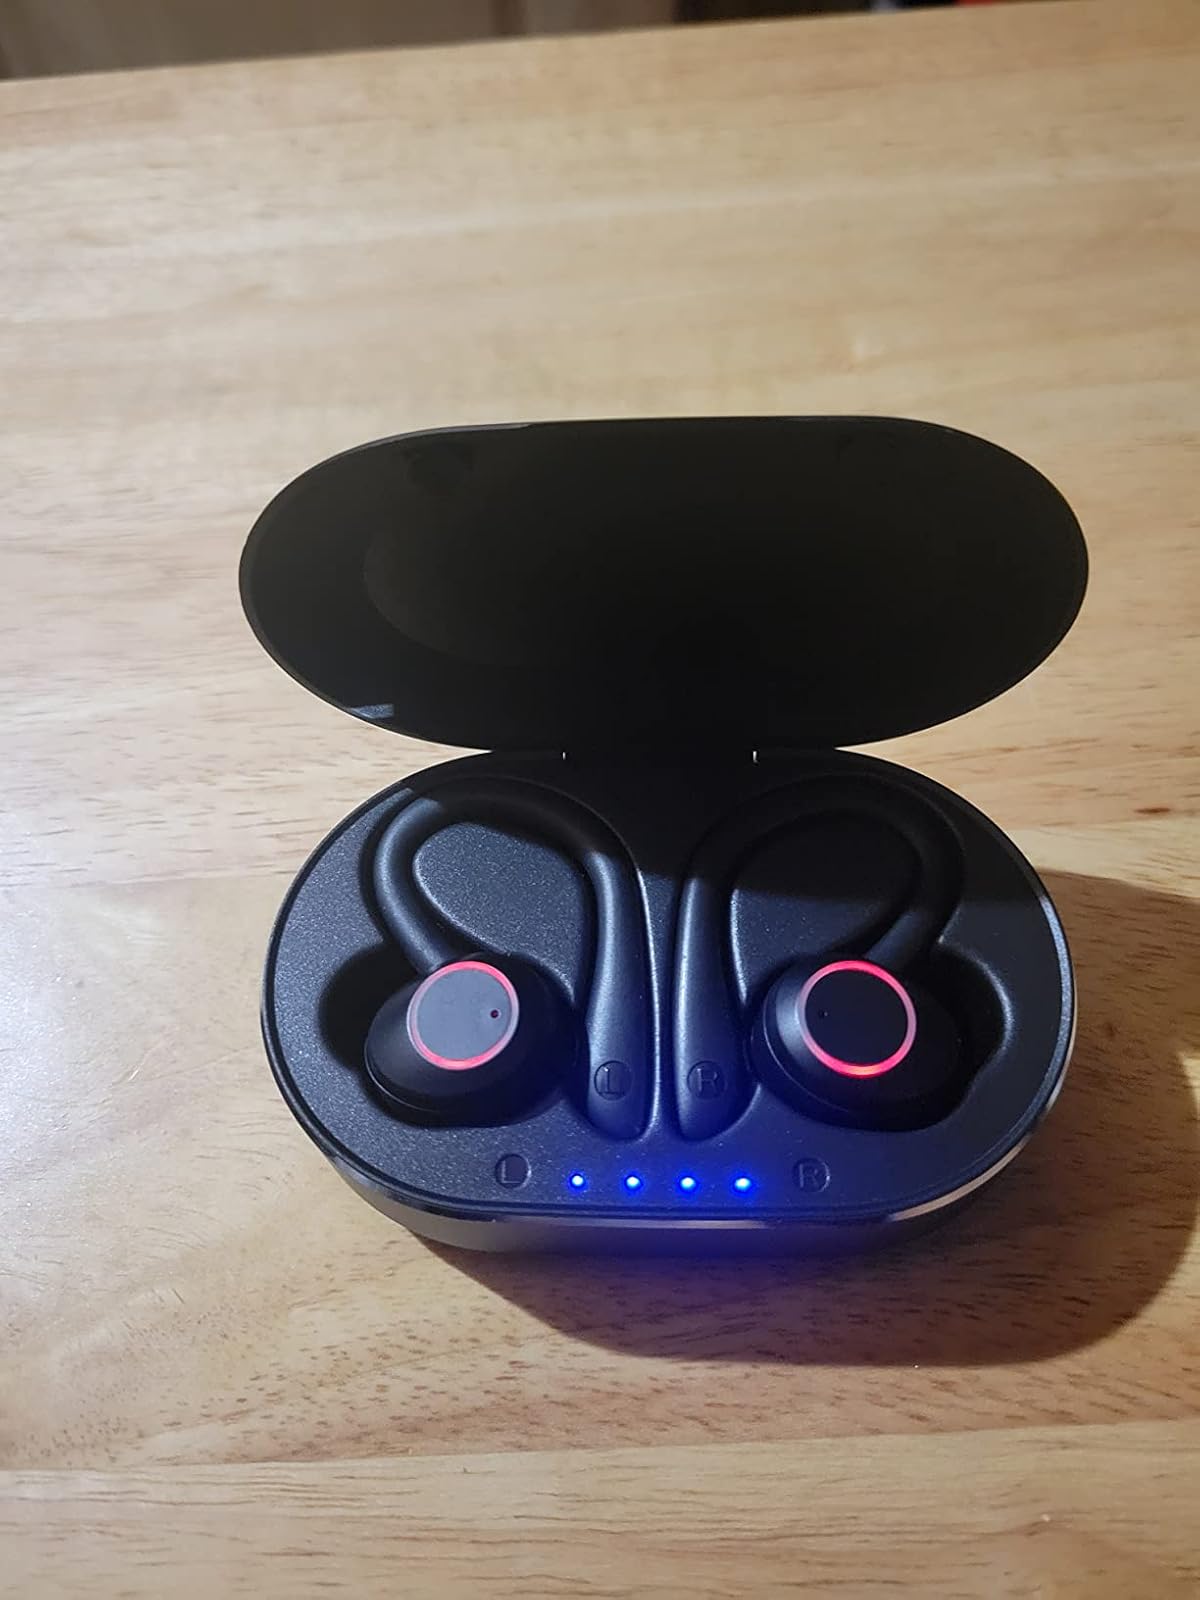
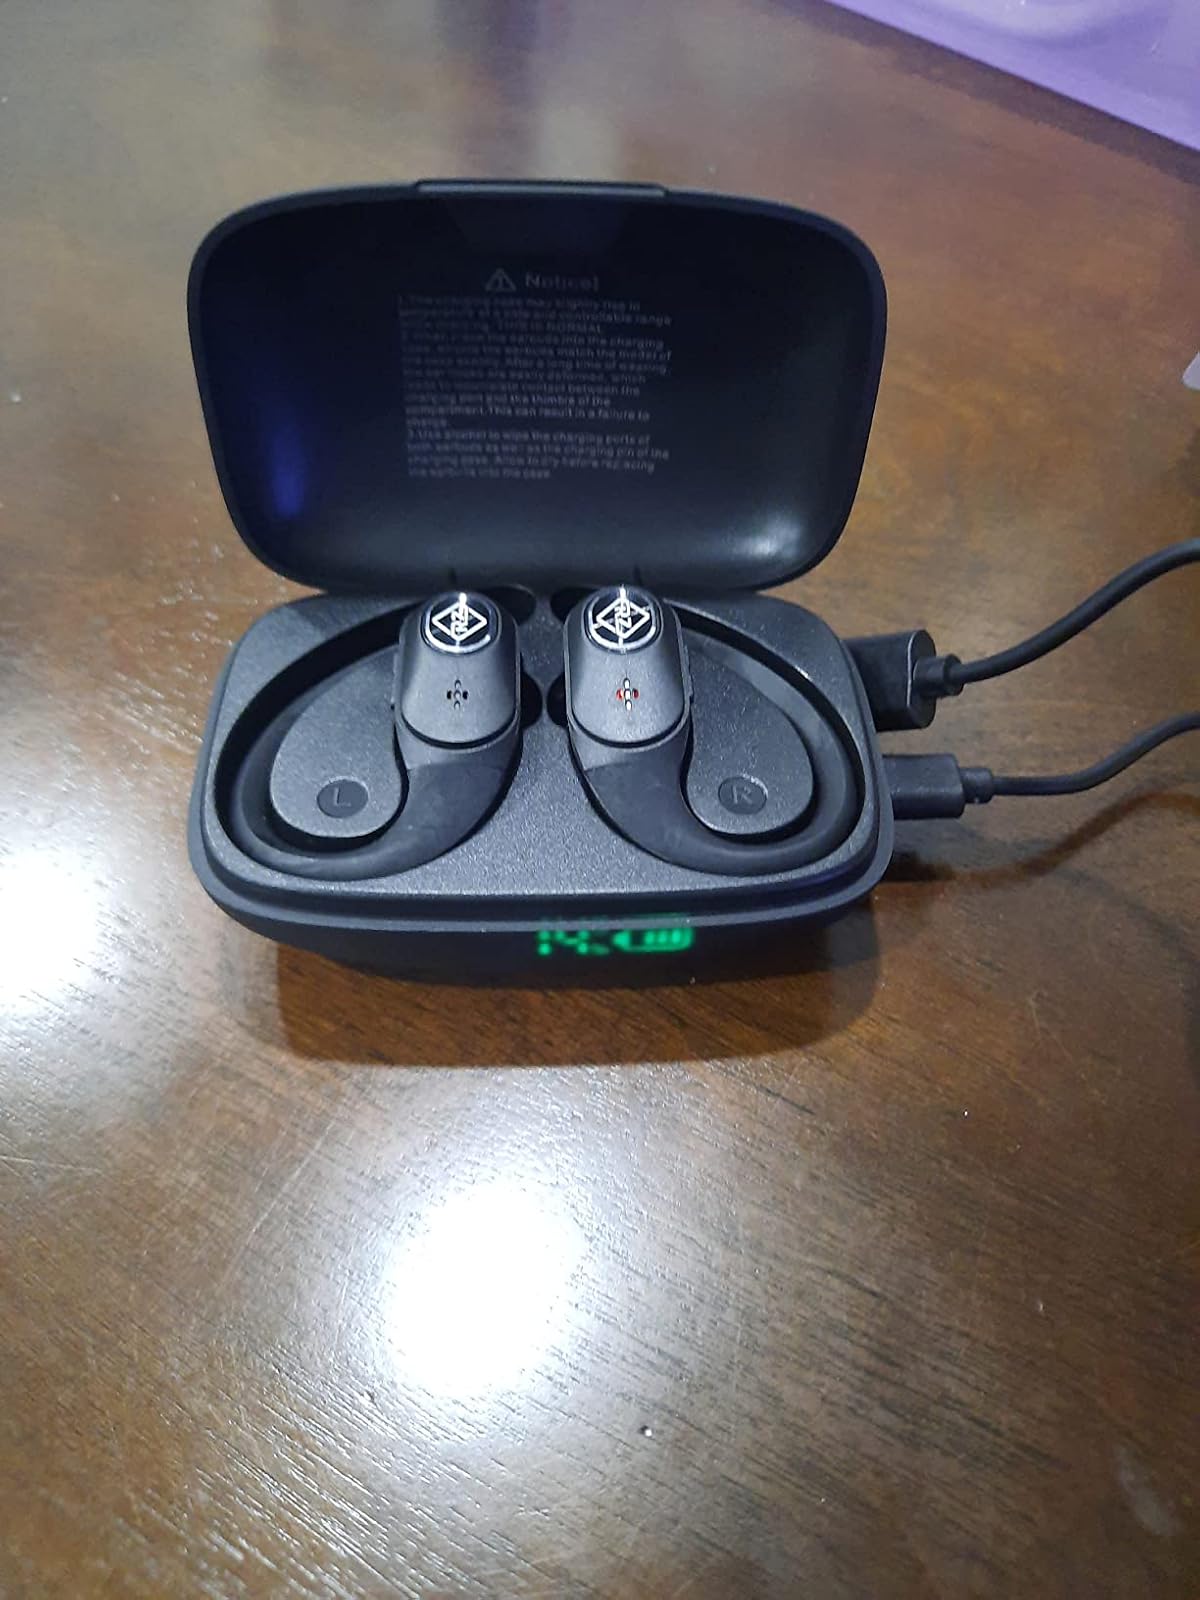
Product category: earbuds
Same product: no